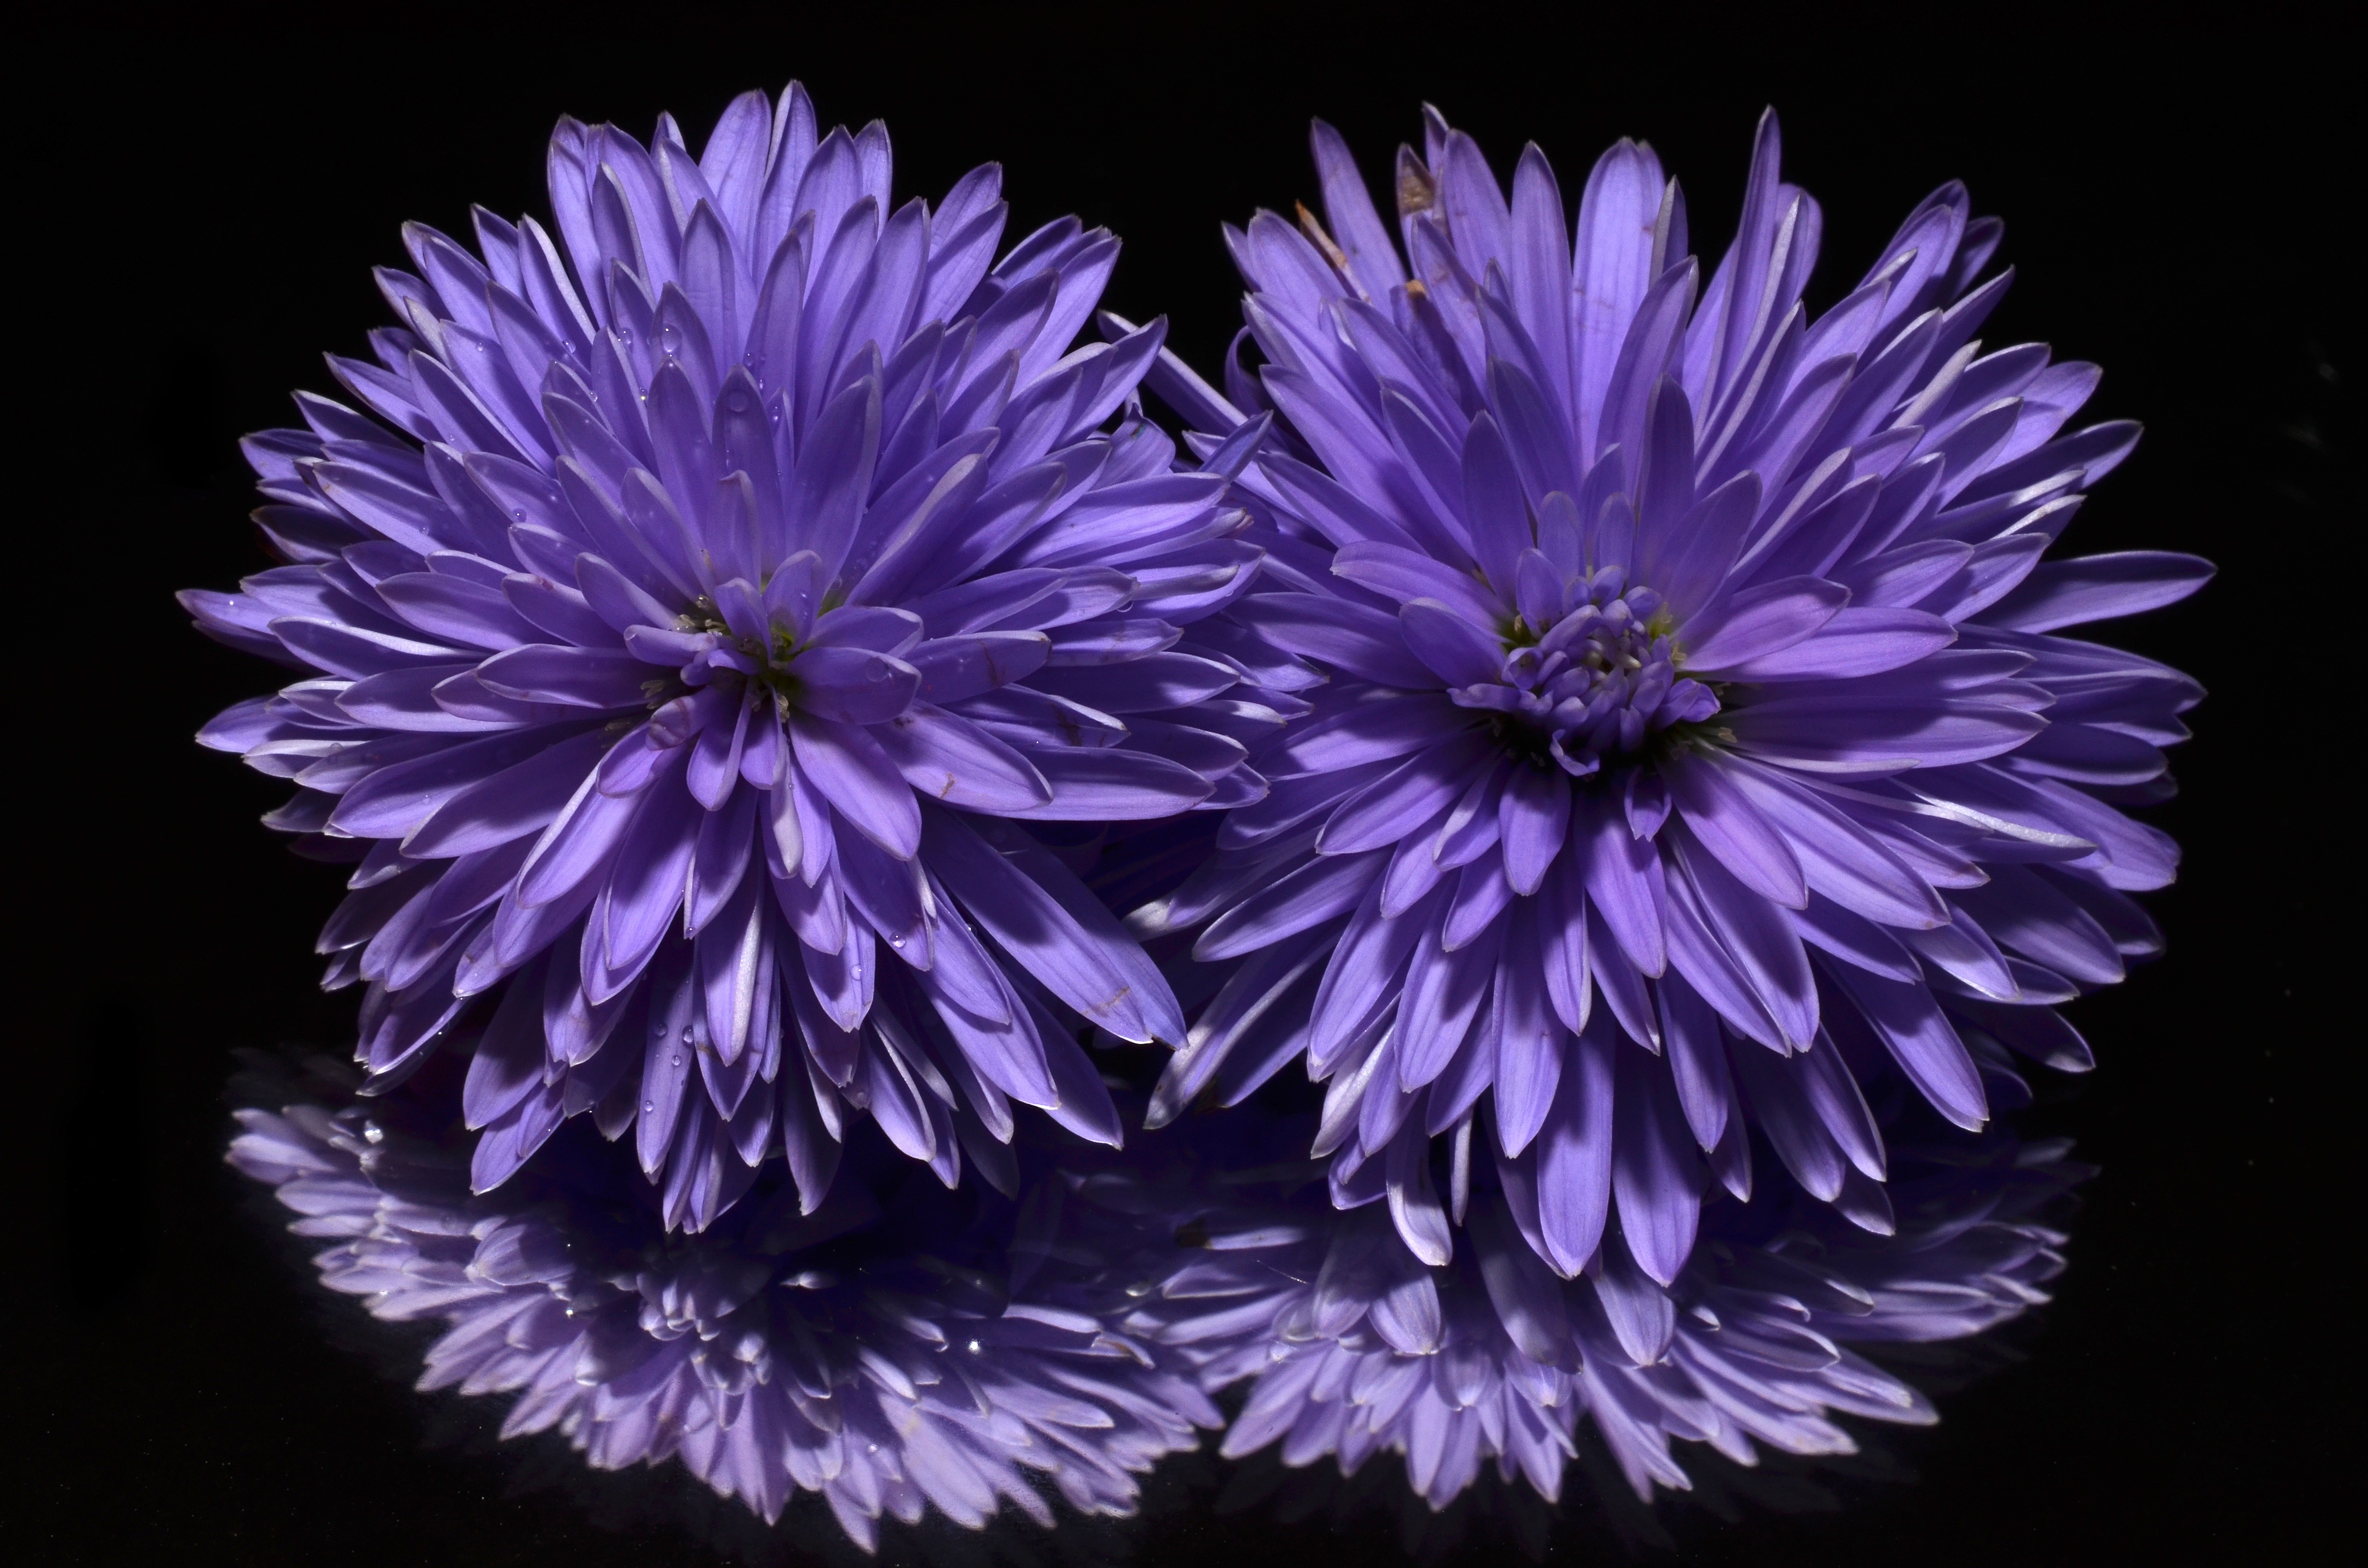
plant, flower, purple, petal, flora, aster, macro photography, flowering plant, daisy family, land plant, chrysanths